Cliffe, Richmondshire

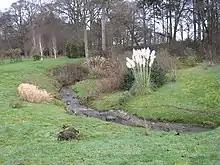
Cliffe Cottages and the Glen

The Georgian mansion Cliffe Hall was sold in 1825 by the Withams to the Wilsons, who rebuilt it in 1859. In 1890 the of Cliffe were the property of Colonel Wilson. The rateable value was £960, and population 72. The village was said to have derived its name from the cliffs along the river. Cliffe is again described as part of Manfield parish in 1914: "The park of Cliffe Hall was formed in the 13th century . . . it is surrounded by plantations and traversed by a little stream, the Glen, that finds its way to the Tees. There are tumuli in the park. A lane from Cliffe crosses Watling Street and runs through Manfield to Cleasby . . . In 1717 the lord of Cliffe owned a ferry across the Tees at Manfield."The area at Cliffe Bank was affected by foot and mouth disease in 2001.